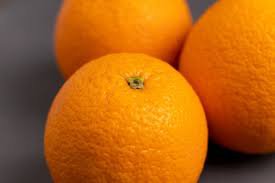
Label: Orange